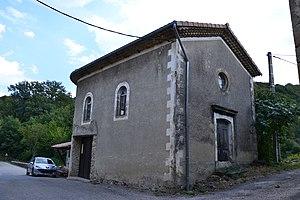
temple du Poët Célard
Le Poët-Célard est une commune française située dans le département de la Drôme en région Auvergne-Rhône-Alpes.